Philip Stanhope, 1st Baron Weardale

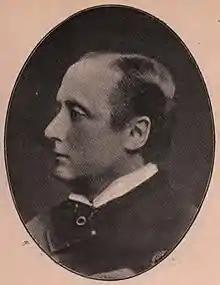
Hon. Philip Stanhope

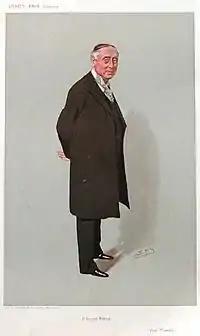

Philip James Stanhope, 1st Baron Weardale (8 December 1847 – 1 March 1923), was a British Liberal Party politician and philanthropist.